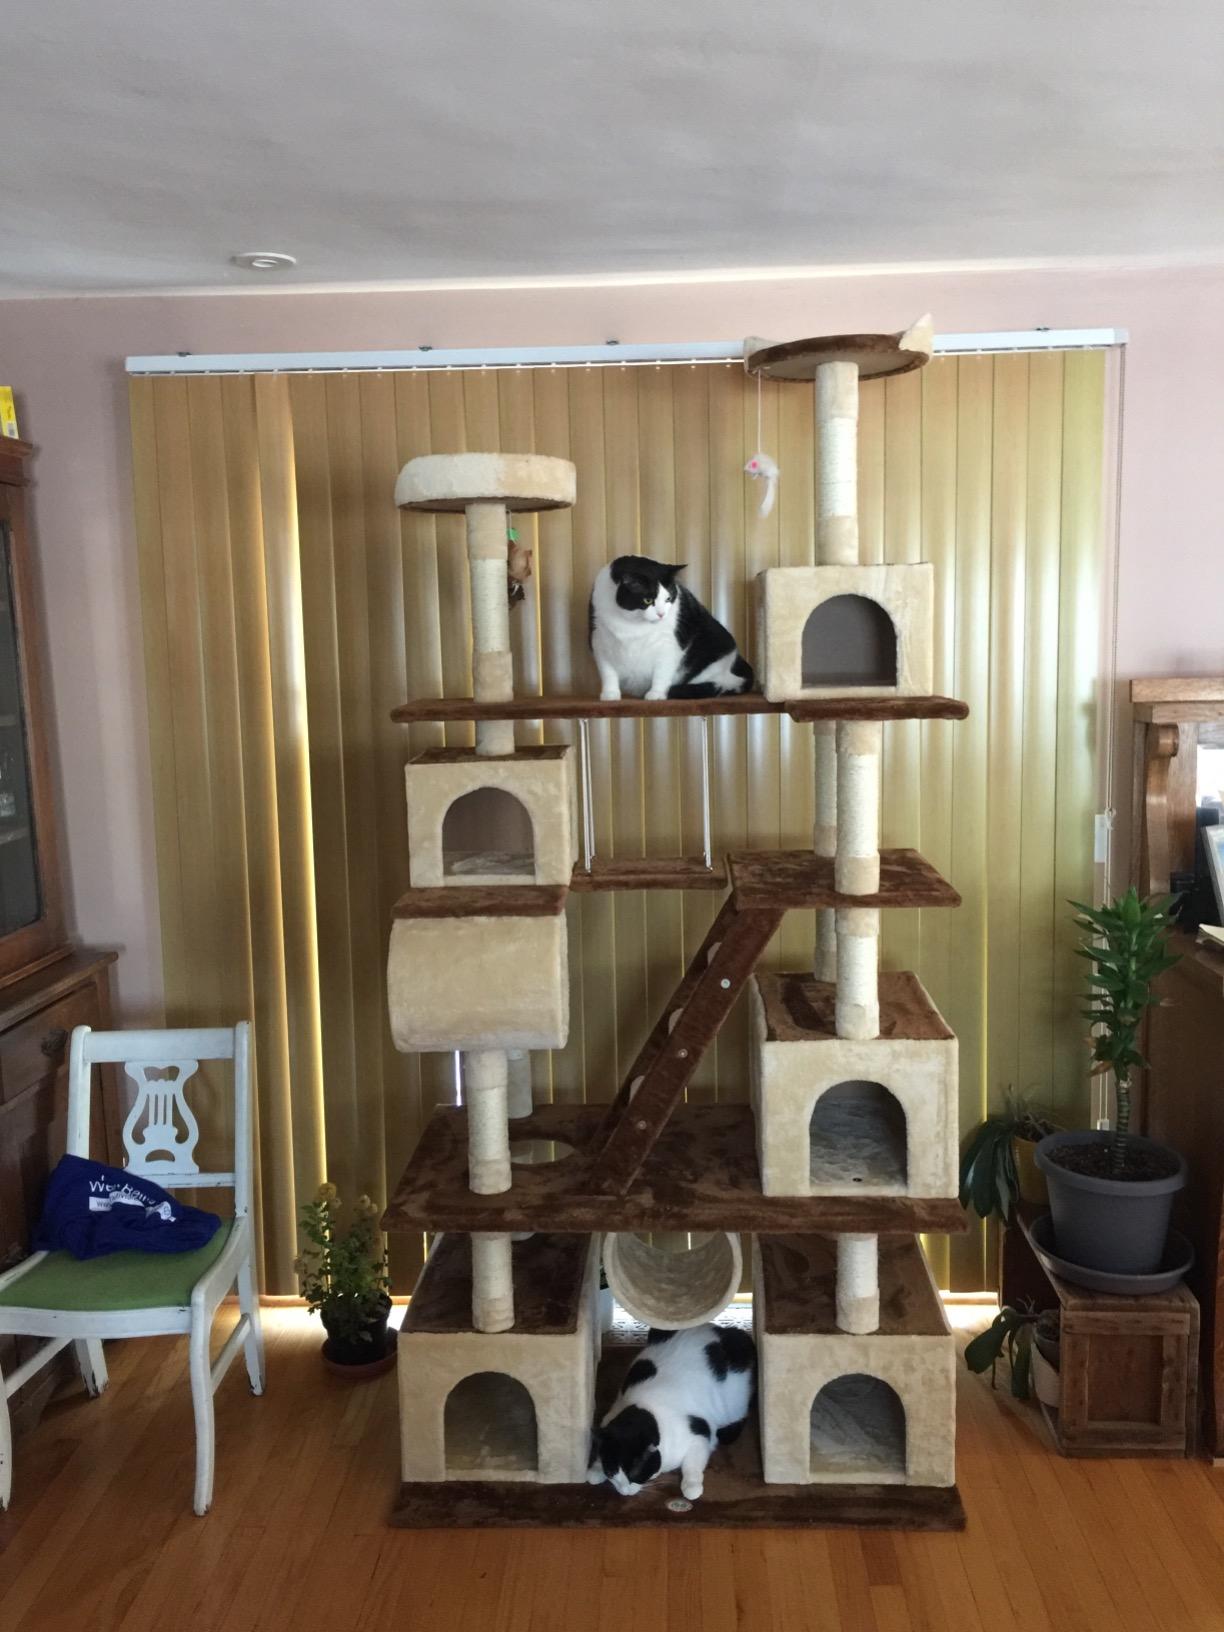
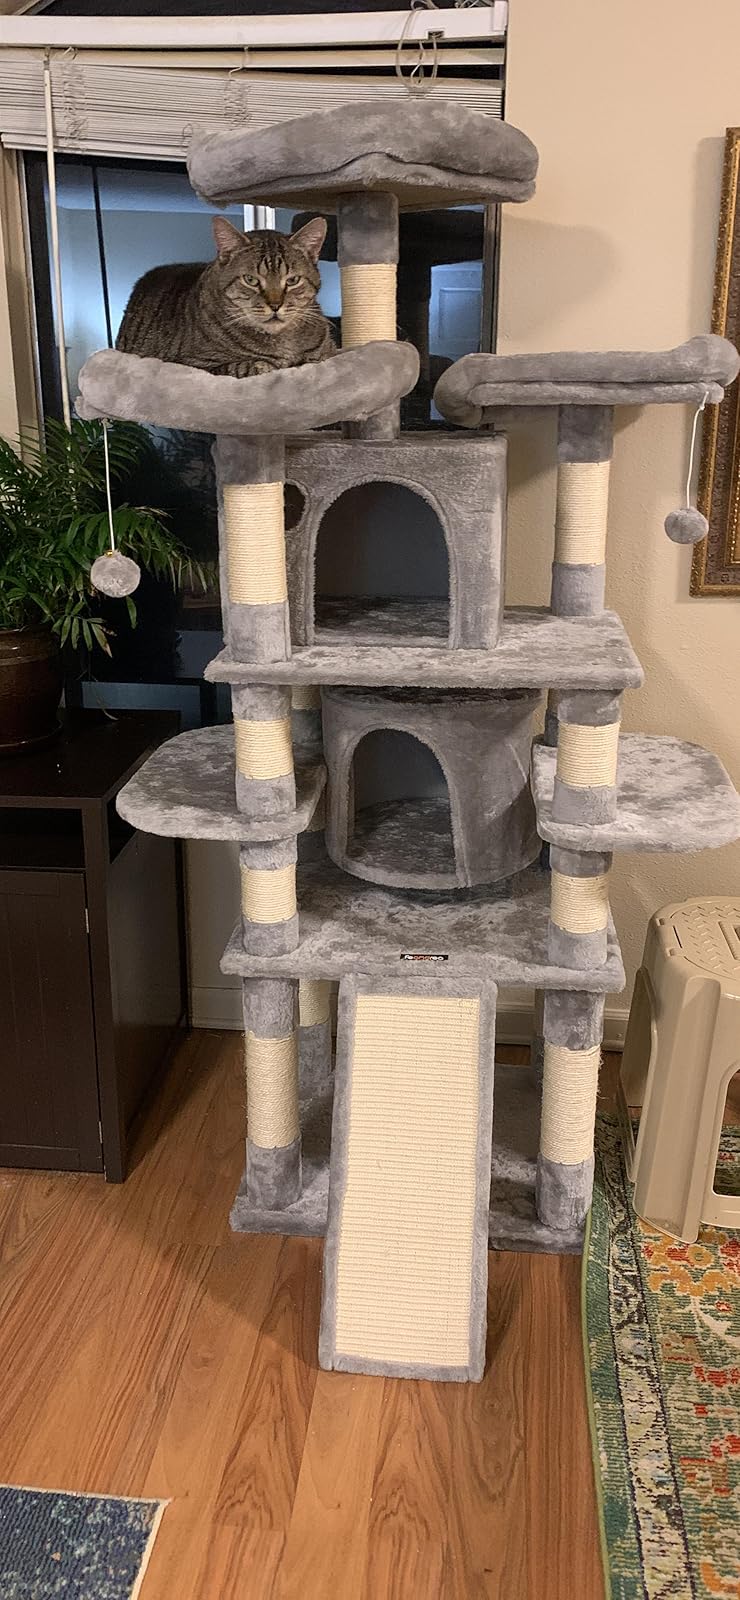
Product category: items_cat tree
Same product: no